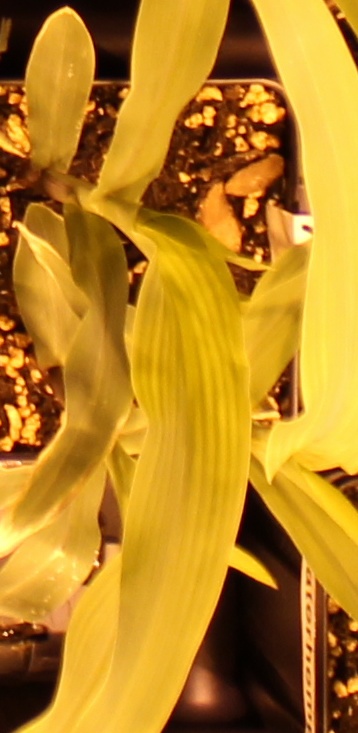
Label: Corn